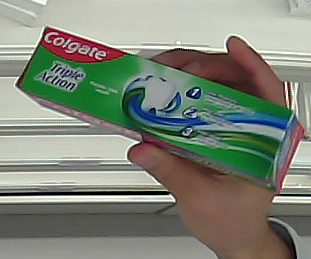
Product: colgate_toothpaste